Starship Enterprise

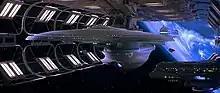
The opening sequence of "Star Trek: Generations" was an opportunity to depict the "Excelsior"-class "Enterprise"-B.

Introduction: "Yesterday's Enterprise" (1990) episode of "Star Trek: The Next Generation"